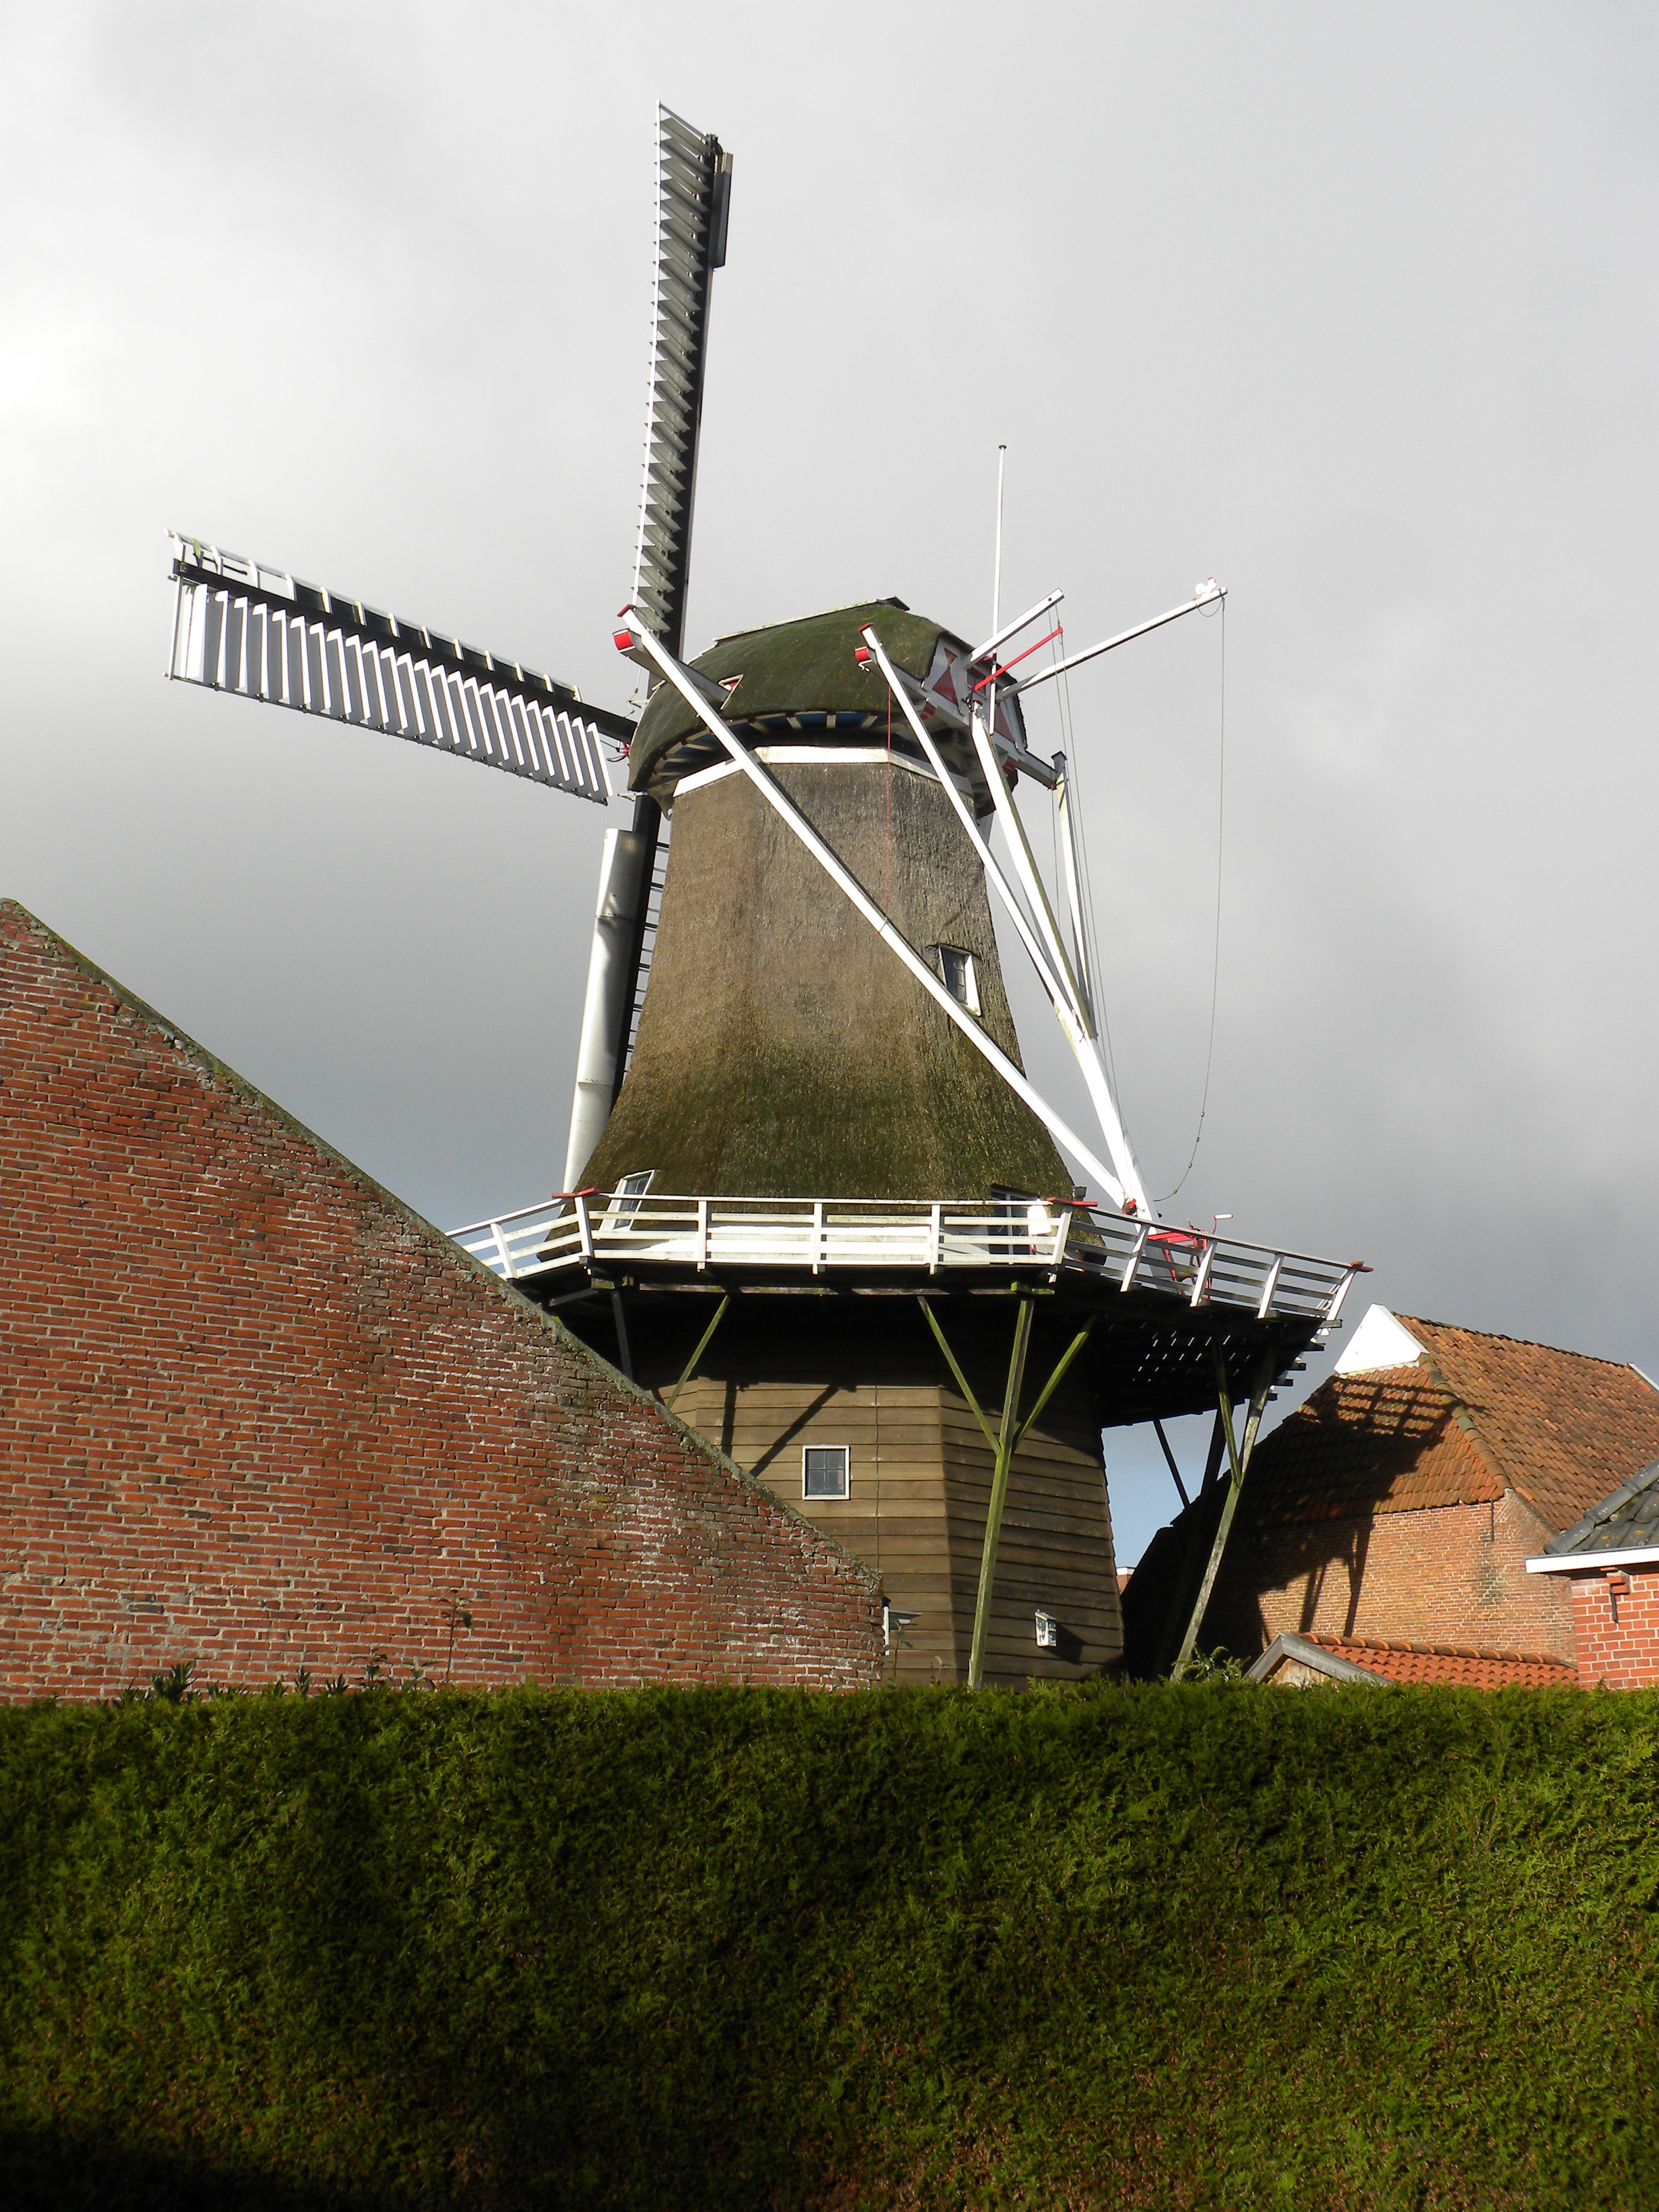
windmill, wind, building, holland, netherlands, mill, groningen, historic mill, dutch mill